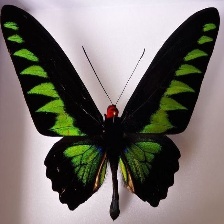
Species: BROOKES BIRDWING